Efik people

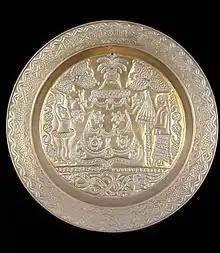
Brass plate depicting an Ekpe spirit

Law and order in Efik society was maintained via a number of secret societies. Some of the oldest of these societies were Nyana Nyaku and Nsibidi. The Ekpe society is estimated by most foreign scholars to have been introduced into Old Calabar in the 18th century. Ekpe is first mentioned in the historical literature of Old Calabar in the 1770s. According to Rev. Hope Waddell in 1863,